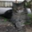
Label: cat